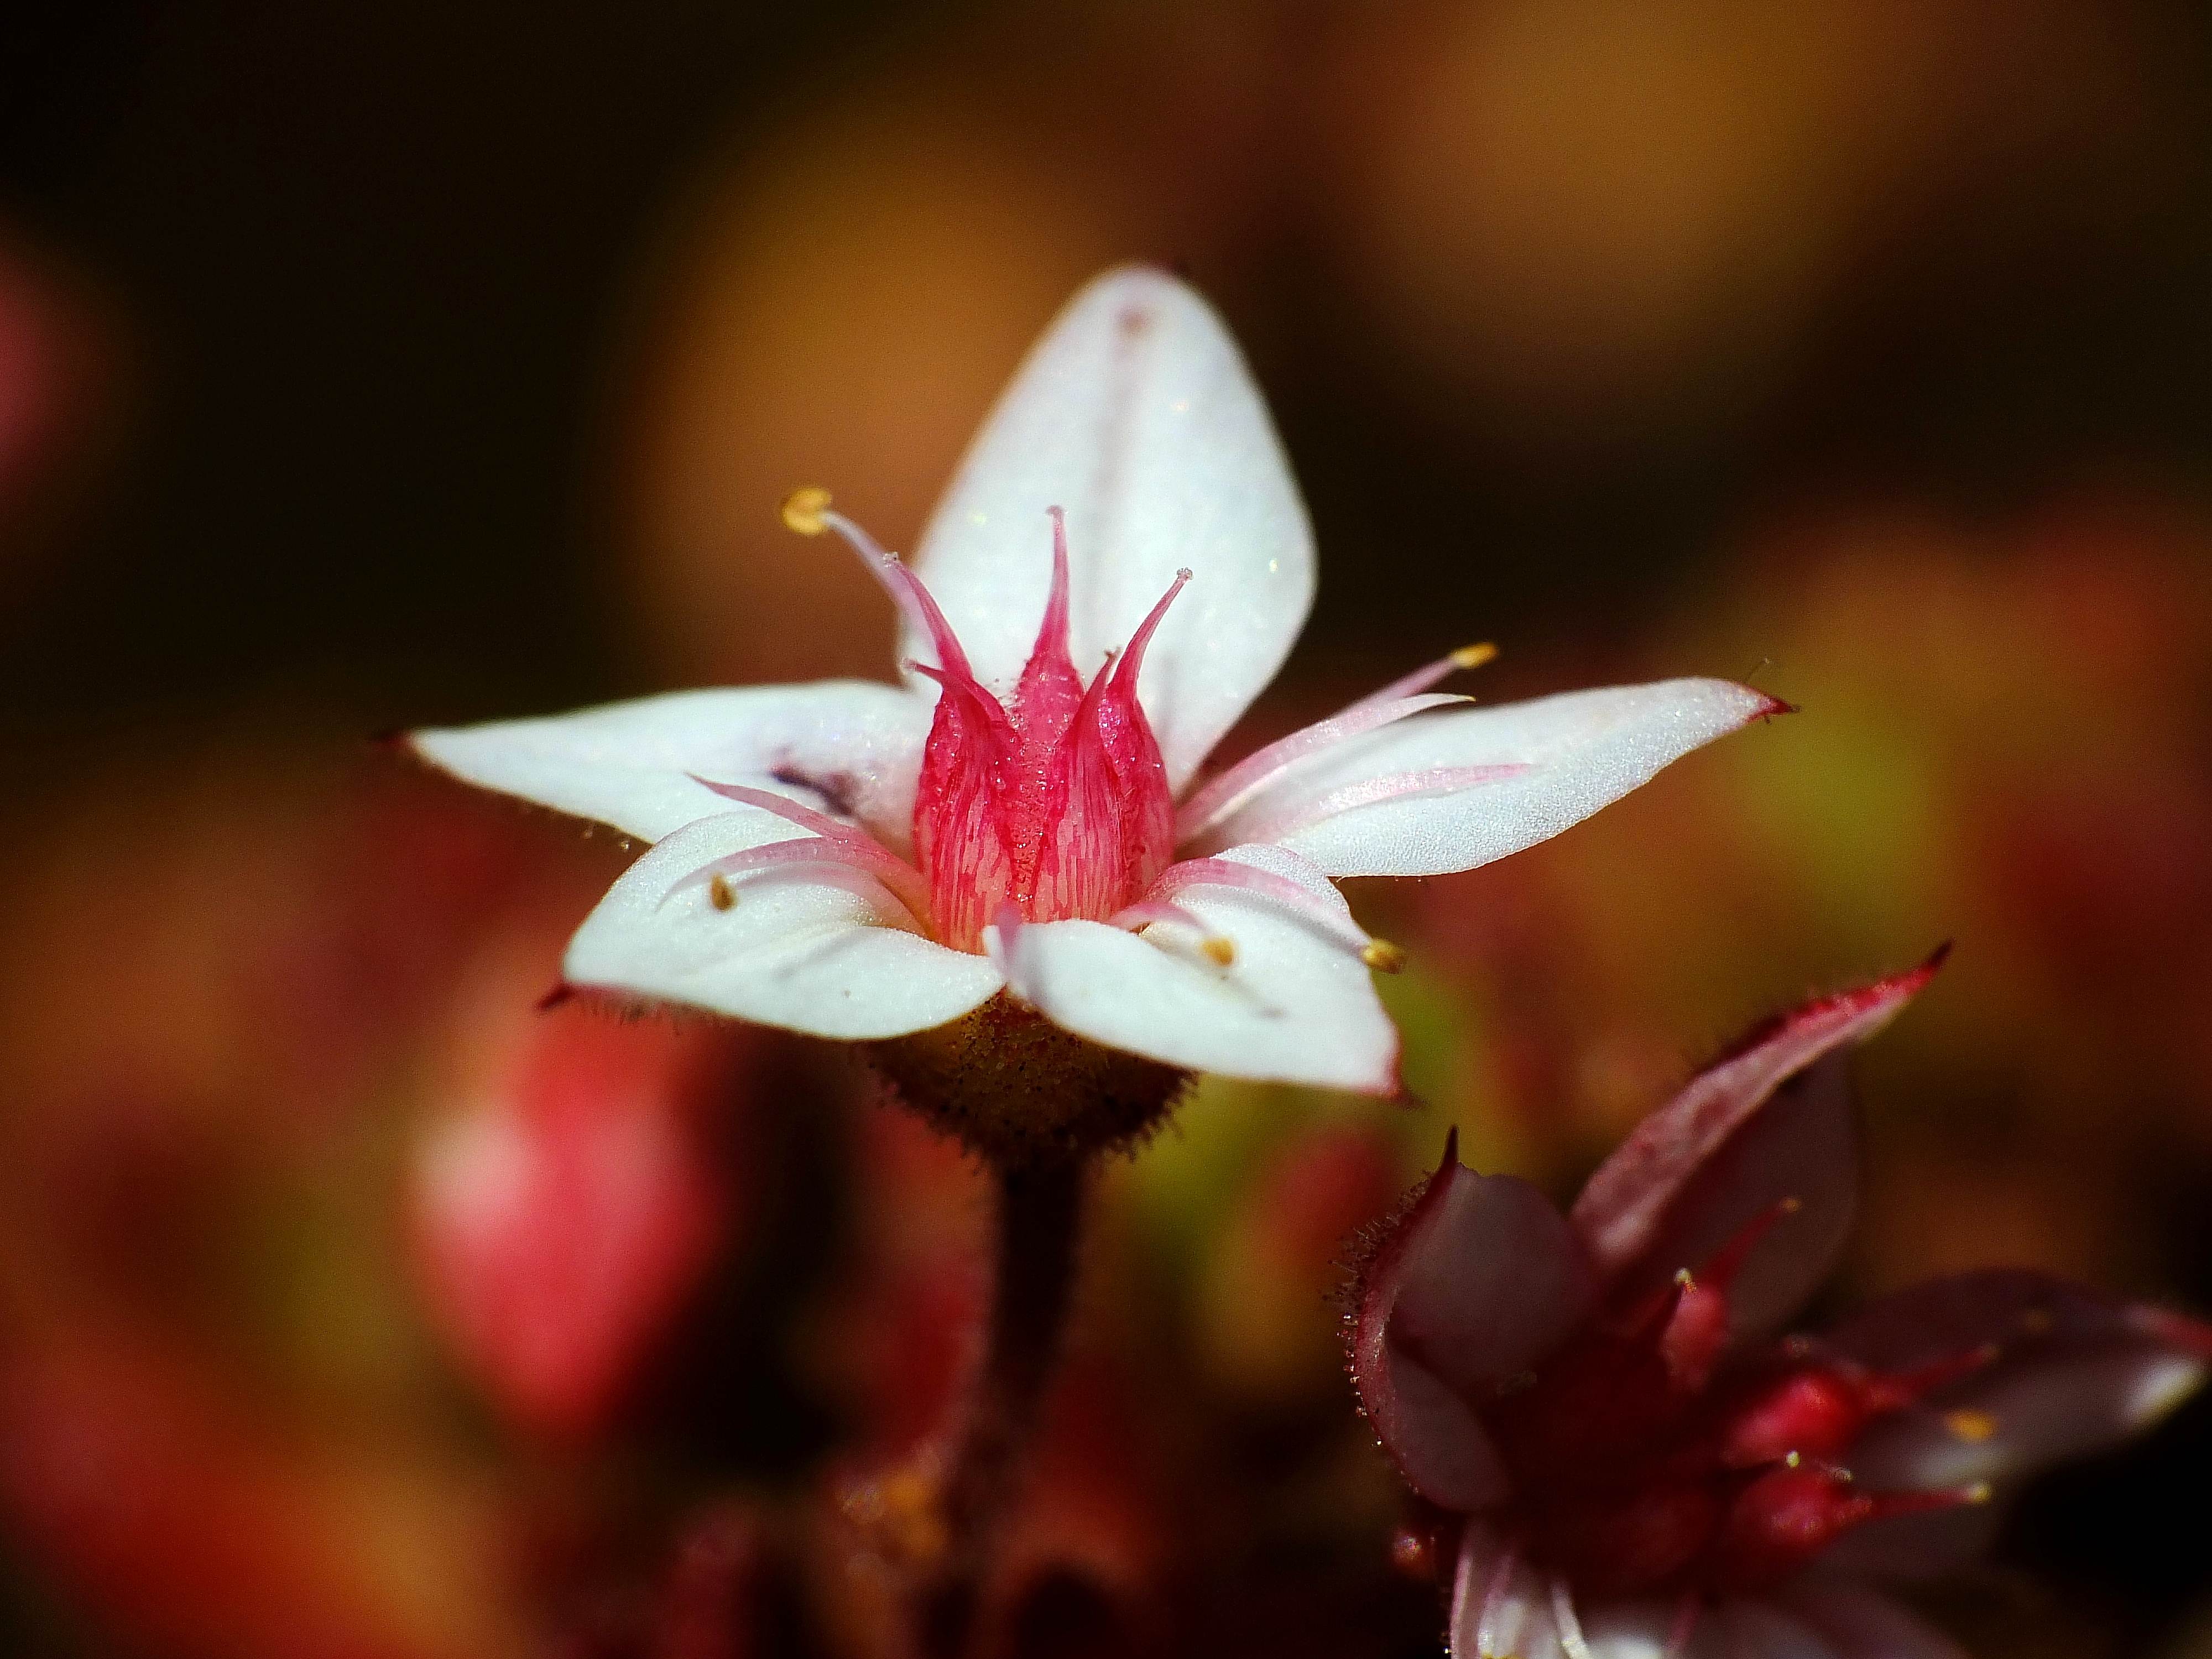
nature, blossom, plant, photography, leaf, flower, petal, explore, red, macro, explorer, botany, flora, wildflower, flowers, close up, naturaleza, flores, lily, ggl1, gaby1, xovesphoto, gphoto, raynox250, fujifilmxs1, macro photography, flowering plant, land plant